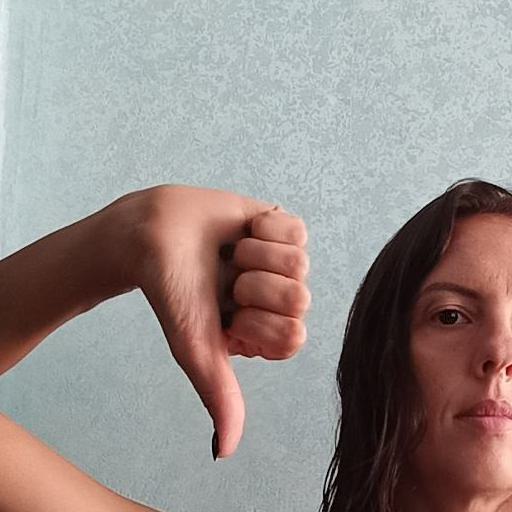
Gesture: dislike